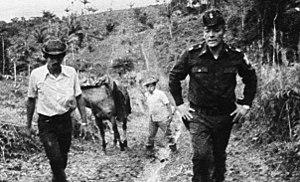
Le général Omar Efraín Torrijos Herrera, né le 13 février 1929 à Santiago de Veraguas et mort le 31 juillet 1981 à Amador, est un officier de l'armée panaméenne et homme d'État. Bien qu'il n'ait jamais officiellement porté le titre de président de la République, il fut, officieusement, le dirigeant du pays de 1968 à sa mort en 1981.